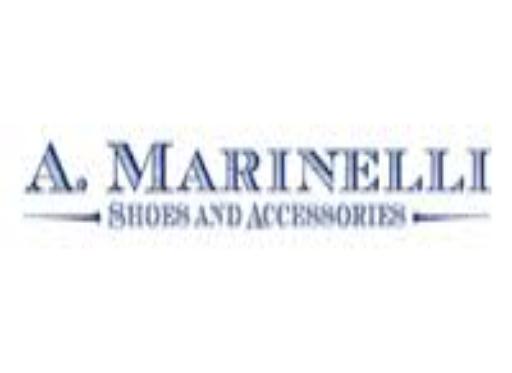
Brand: A. Marinelli
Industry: Food